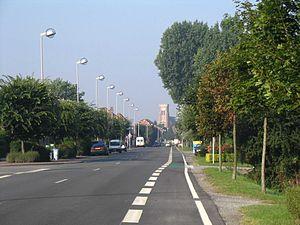
Loon-Plage vu de la rue Georges Pompidou. Voir . Par Antoine.
Loon-Plage est une commune française située dans le département du Nord, en région Hauts-de-France.